Gene bank

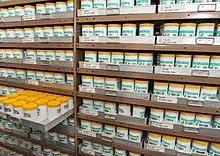
The active gene bank of the International Crops Research Institute for the Semi-Arid Tropics in Patancheru, India.

A gene bank is a type of biorepository that is used across the world to store the genetic material of animals, plants, and other organisms. It preserves their genetic information in the form of reproductive material like seeds, sperm, eggs, embryos, cells and other kinds of DNA. Often times, these banks house the genetic material of species that are endangered or close to extinction.They are also used for the preservation of major crop species and cultivars, in order to preserve crop diversity.This protects the organism from threats like extinction, diseases, and climate change.